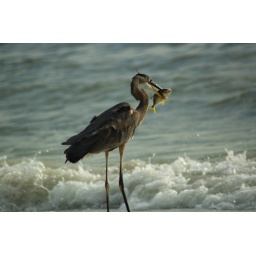
This bird plucked a fish out of the surf right in front of me. Click... Click... Click...